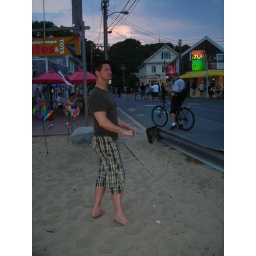
One of us enjoying bare feet in the sand at the entrance to Cabral Pier